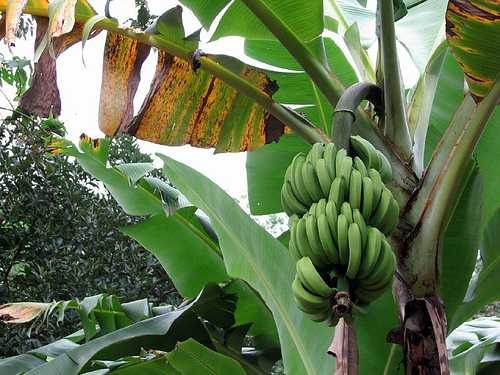
Label: Banana